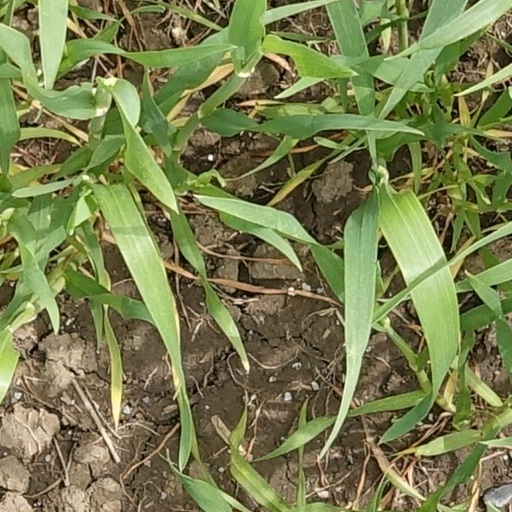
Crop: wheat